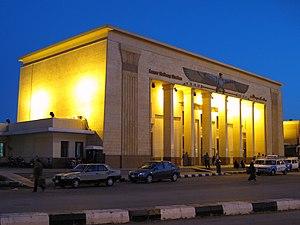
La gare de Louxor est une gare ferroviaire égyptienne, située à proximité du centre de la ville de Louxor.